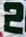
Number: 2